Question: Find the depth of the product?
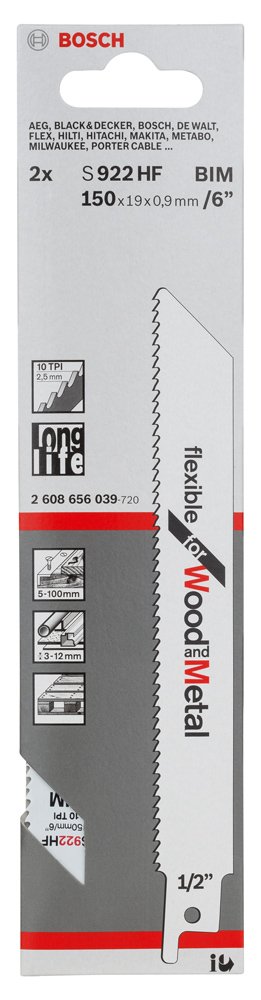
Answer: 6.0 inch